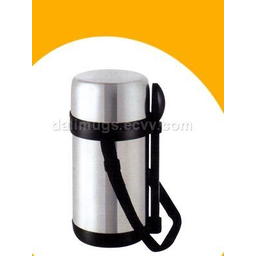
Label: metal